Kandyan period frescoes

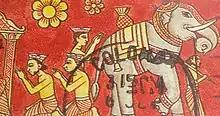
A fresco at Akurassa Godapitiya Rajamaha Viharaya

Kandyan era frescoes are mural paintings created during the Kingdom of Kandy (1469–1815) in Sri Lanka, a time when kings gave a special place to arts and literature.